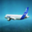
Label: airplane